John Stillwell Stark

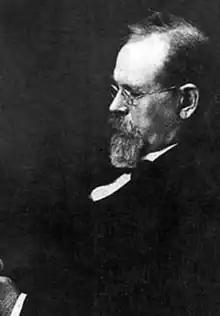
John Stillwell Stark

John Stillwell Stark (April 11, 1841October 21, 1927) was an American publisher of ragtime music, best known for publishing and promoting the music of Scott Joplin.